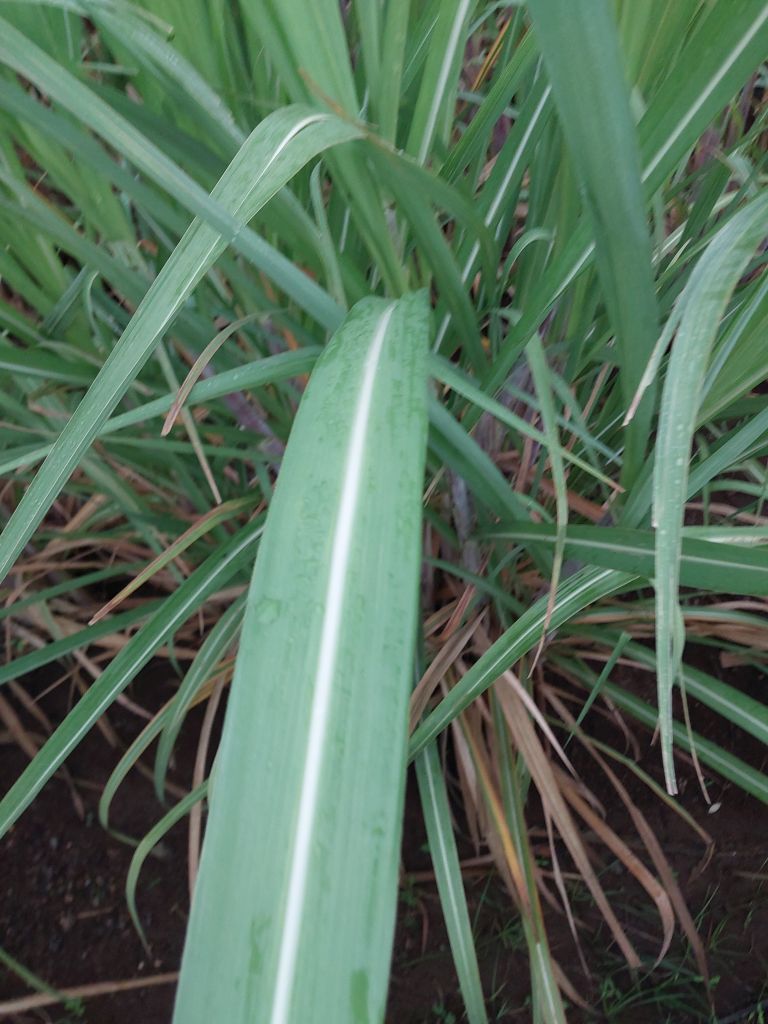
Label: Healthy